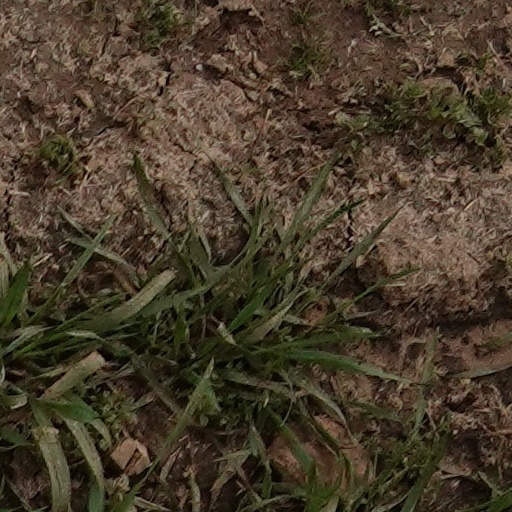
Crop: wheat